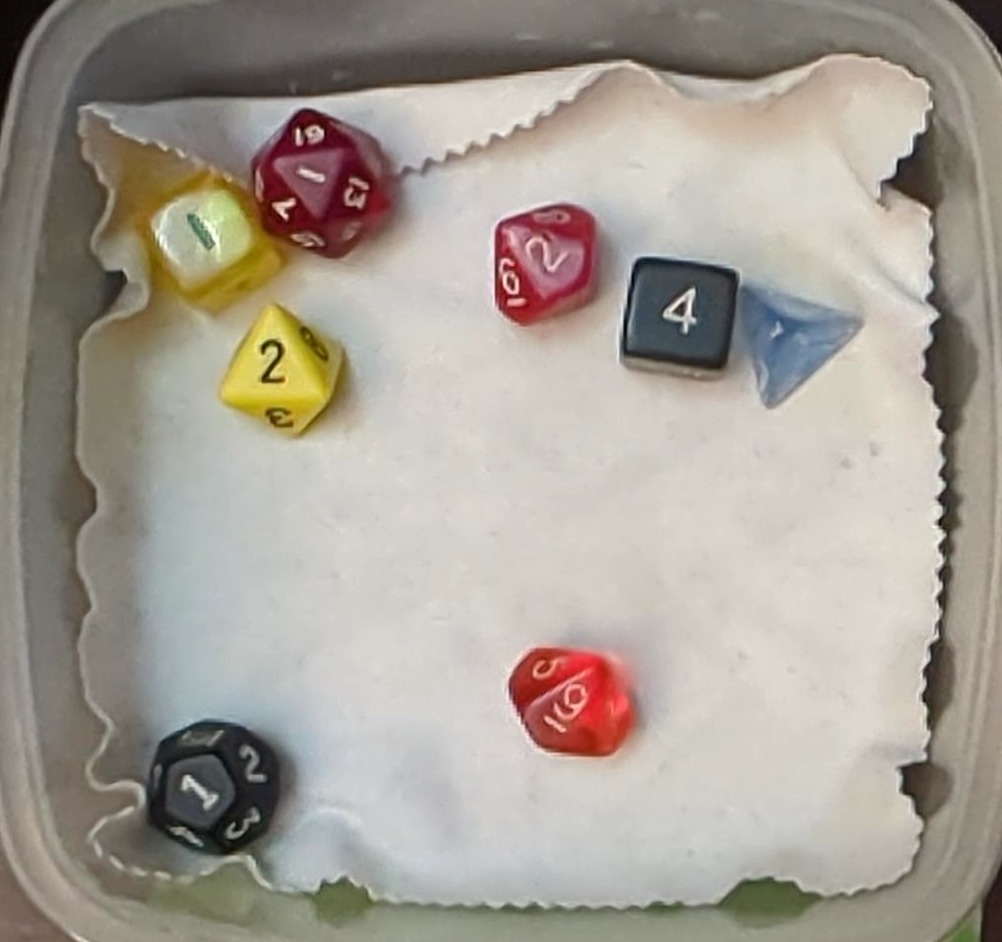
Dice in frame:
type: d20
value: 1
type: d6
value: 1
type: d8
value: 1
type: d10
value: 1
type: d6
value: 1
type: d4
value: 1
type: d10
value: 1
type: d12
value: 1
Label source: human
Face values trusted: no